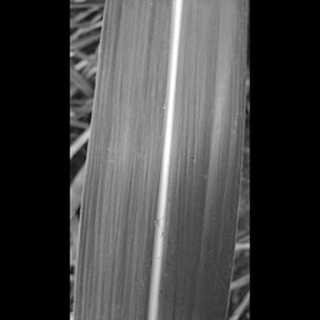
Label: healthy_sugarcane